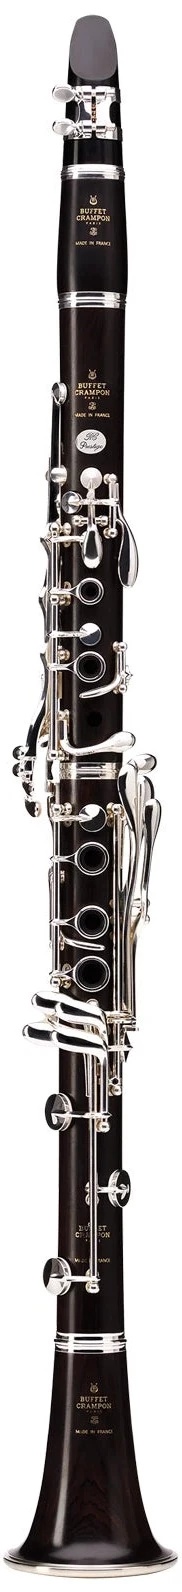
Buffet Crampon RC Prestige Series A Clarinet
Carefully picked materials, and state of the art technology the Buffet Crampon RC Prestige Clarinet is one of the top models in the RC bore family of clarinets. The mechanics are assembled and adjusted by expert technicians. In order to limit the risks of damage, the tenons of the body are made by metal rings. The Grenadilla wood is carefully picked and left in its natural color and polished helping with the projection and resonance of the instrument. Open-Box instruments Look New, are in Excellent condition free of scratches, scuffs or visual physical flaws. All original accessories parts and warranty are included. Instrument will be in original packaging or suitable replacement packaging. Features of the RC Prestige include: Key: A Tuning :440-442 Hz Body :Dalbergia Melanoxylon, Unstained Grenadilla wood Bore :Poly-cylindrical Bell :Prestige with egg-shaped resonance cavity Tenons :Metal-capped Keys :18 Rings :6
Brand: Buffet Crampon
Category: Arts & Entertainment > Hobbies & Creative Arts > Musical Instruments > Woodwinds > Clarinets > A Clarinets